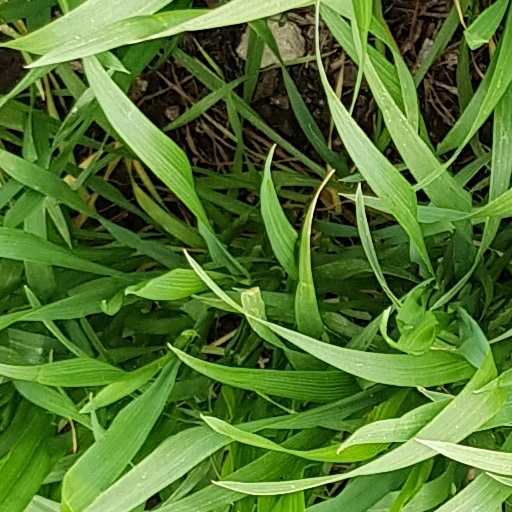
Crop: wheat